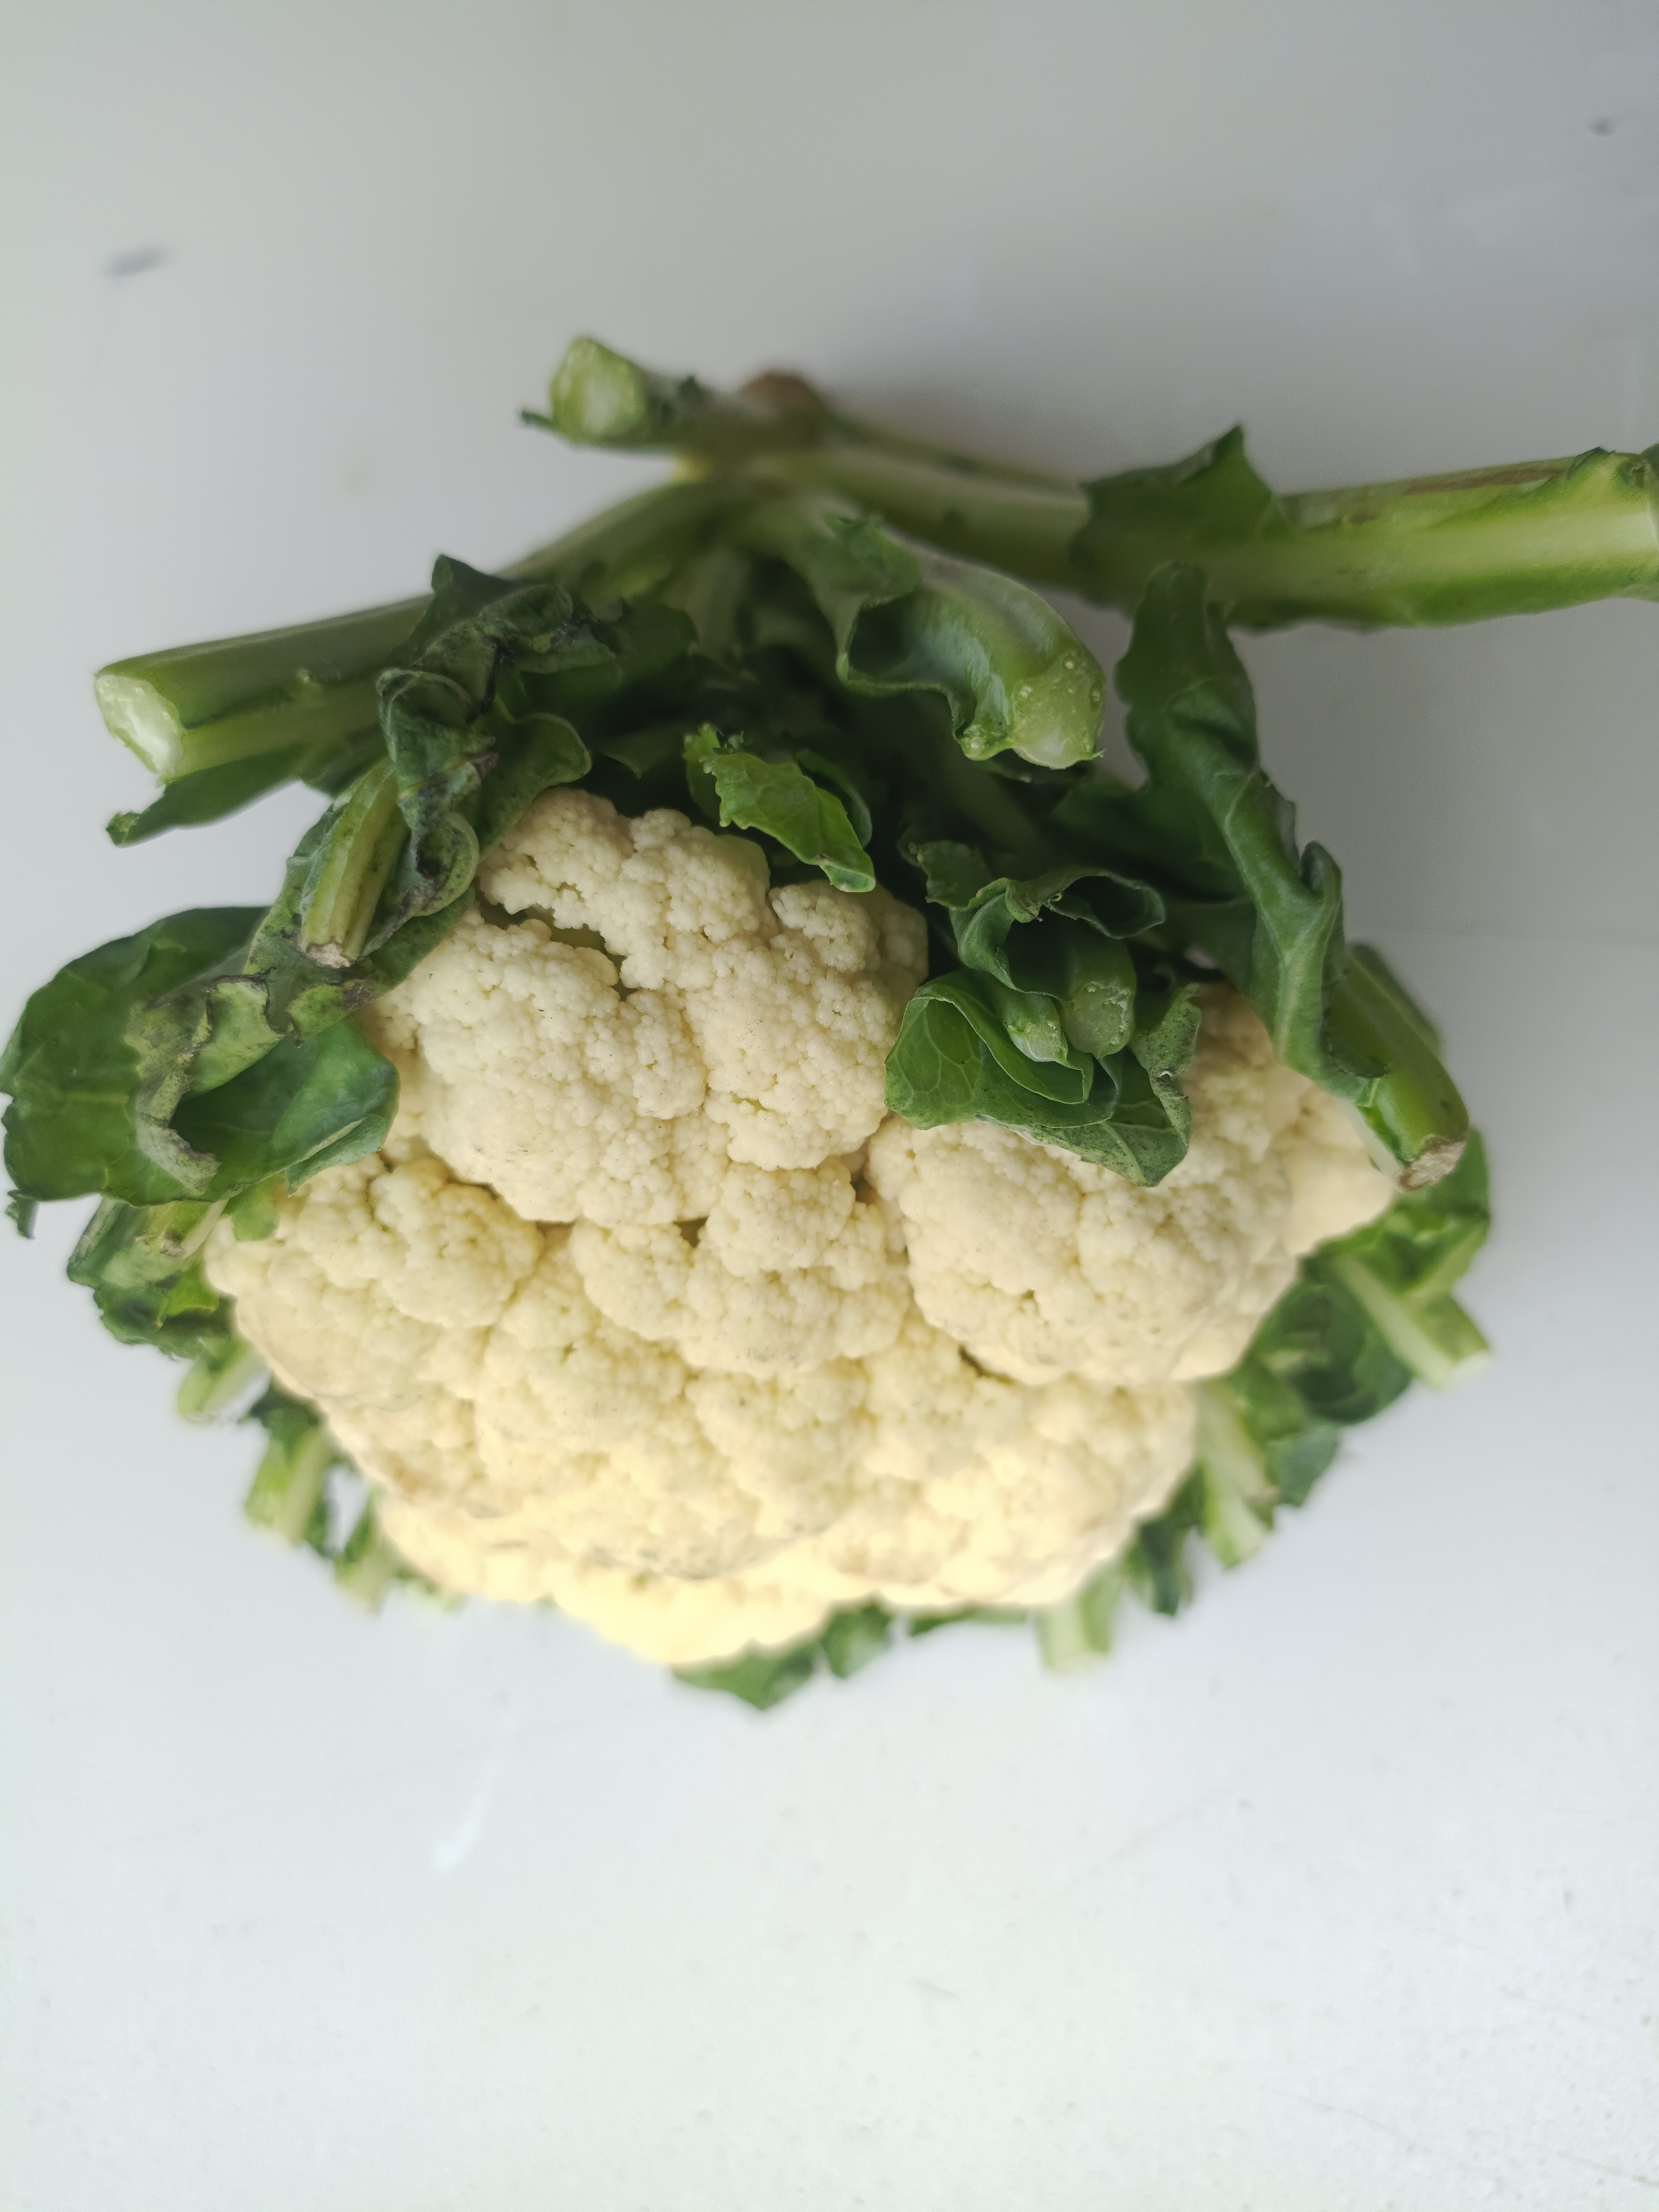
Label: Brassica oleracea